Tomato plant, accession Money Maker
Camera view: bottom (45 deg); turntable rotation: 120 degrees
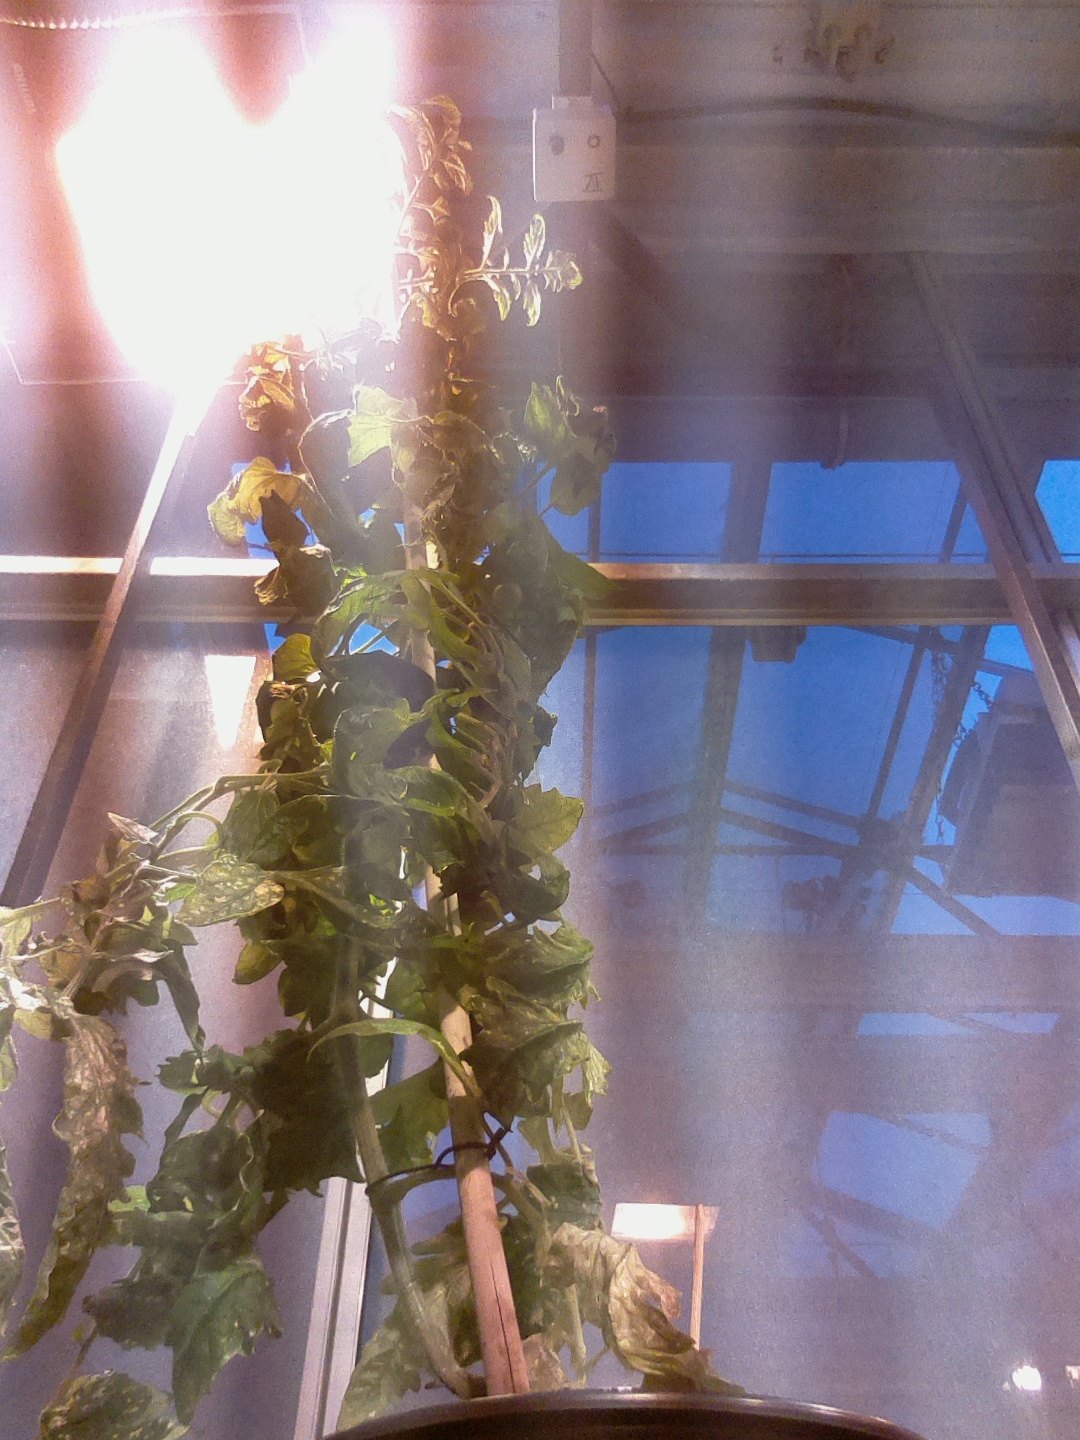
BBCH growth stage 73: 30%-40% of final fruit size